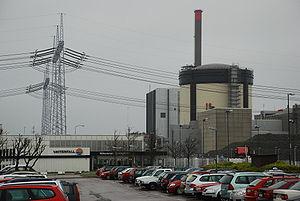
La centrale nucléaire de Ringhals est une centrale suédoise située sur la péninsule de Värö environ à 60 km au sud de Göteborg. La centrale appartient, en juin 2012, à 70,4 % à Vattenfall et à 29,6 % à E.ON.